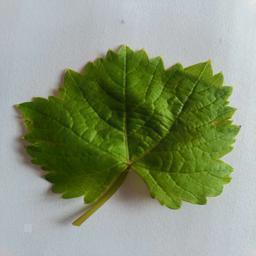
Label: Healthy Leaves